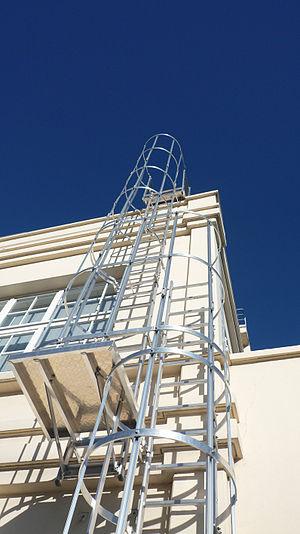
échelle à crinoline aluminium avec changement de volée
La crinoline est un sous-vêtement du XIXᵉ siècle. À l'origine, la crinoline est une étoffe formée d'une trame de crin de cheval, d'où elle tire son nom, et d'une chaîne de fil de lin ou parfois de coton, qui en fait un tissu épais et résistant permettant, quand il est transformé en jupon, de supporter le poids de la jupe et de lui donner de l'ampleur. La mode introduit donc temporairement l'usage de la crinoline dès 1842 ; celle-ci disparait au cours des années, remplacée par une superposition de jupons cerclés puis à de légères cages métalliques jusqu'en 1867. Le terme « crinoline » restera un nom usuel pour définir une forme de jupe arrondie.
Les échelles à crinoline sont des moyens d'accès permanent voués à desservir les terrasses, bâtiments et installations industrielles. Elles peuvent être également utilisées pour l'évacuation des personnes comme issue de secours si d'autres moyens tels que des escaliers ou passerelles ne peuvent être mis en œuvre. Il en existe en plusieurs matériaux : aluminium, fer, matériaux composite, etc.